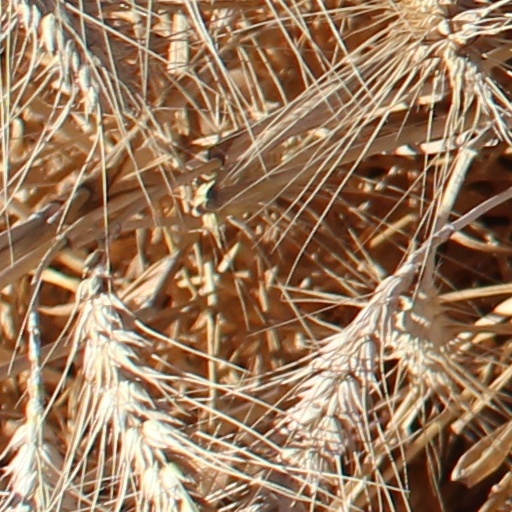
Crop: wheat